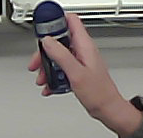
Product: nivea_rollon